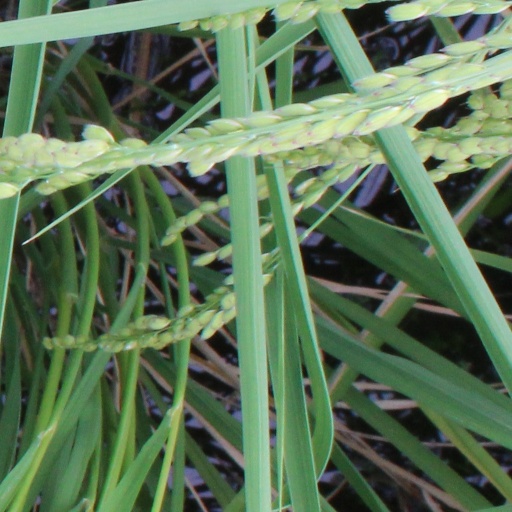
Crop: rice